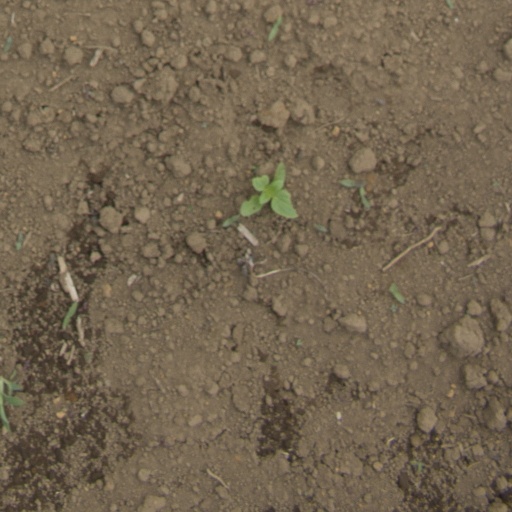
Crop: Jerusalem artichoke